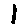
Label: 1